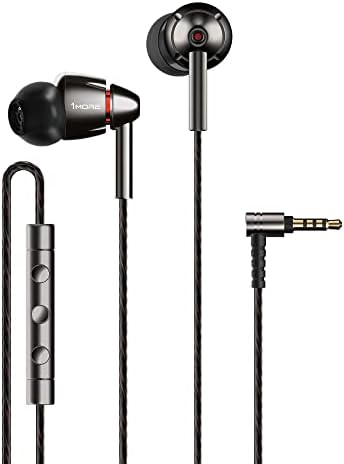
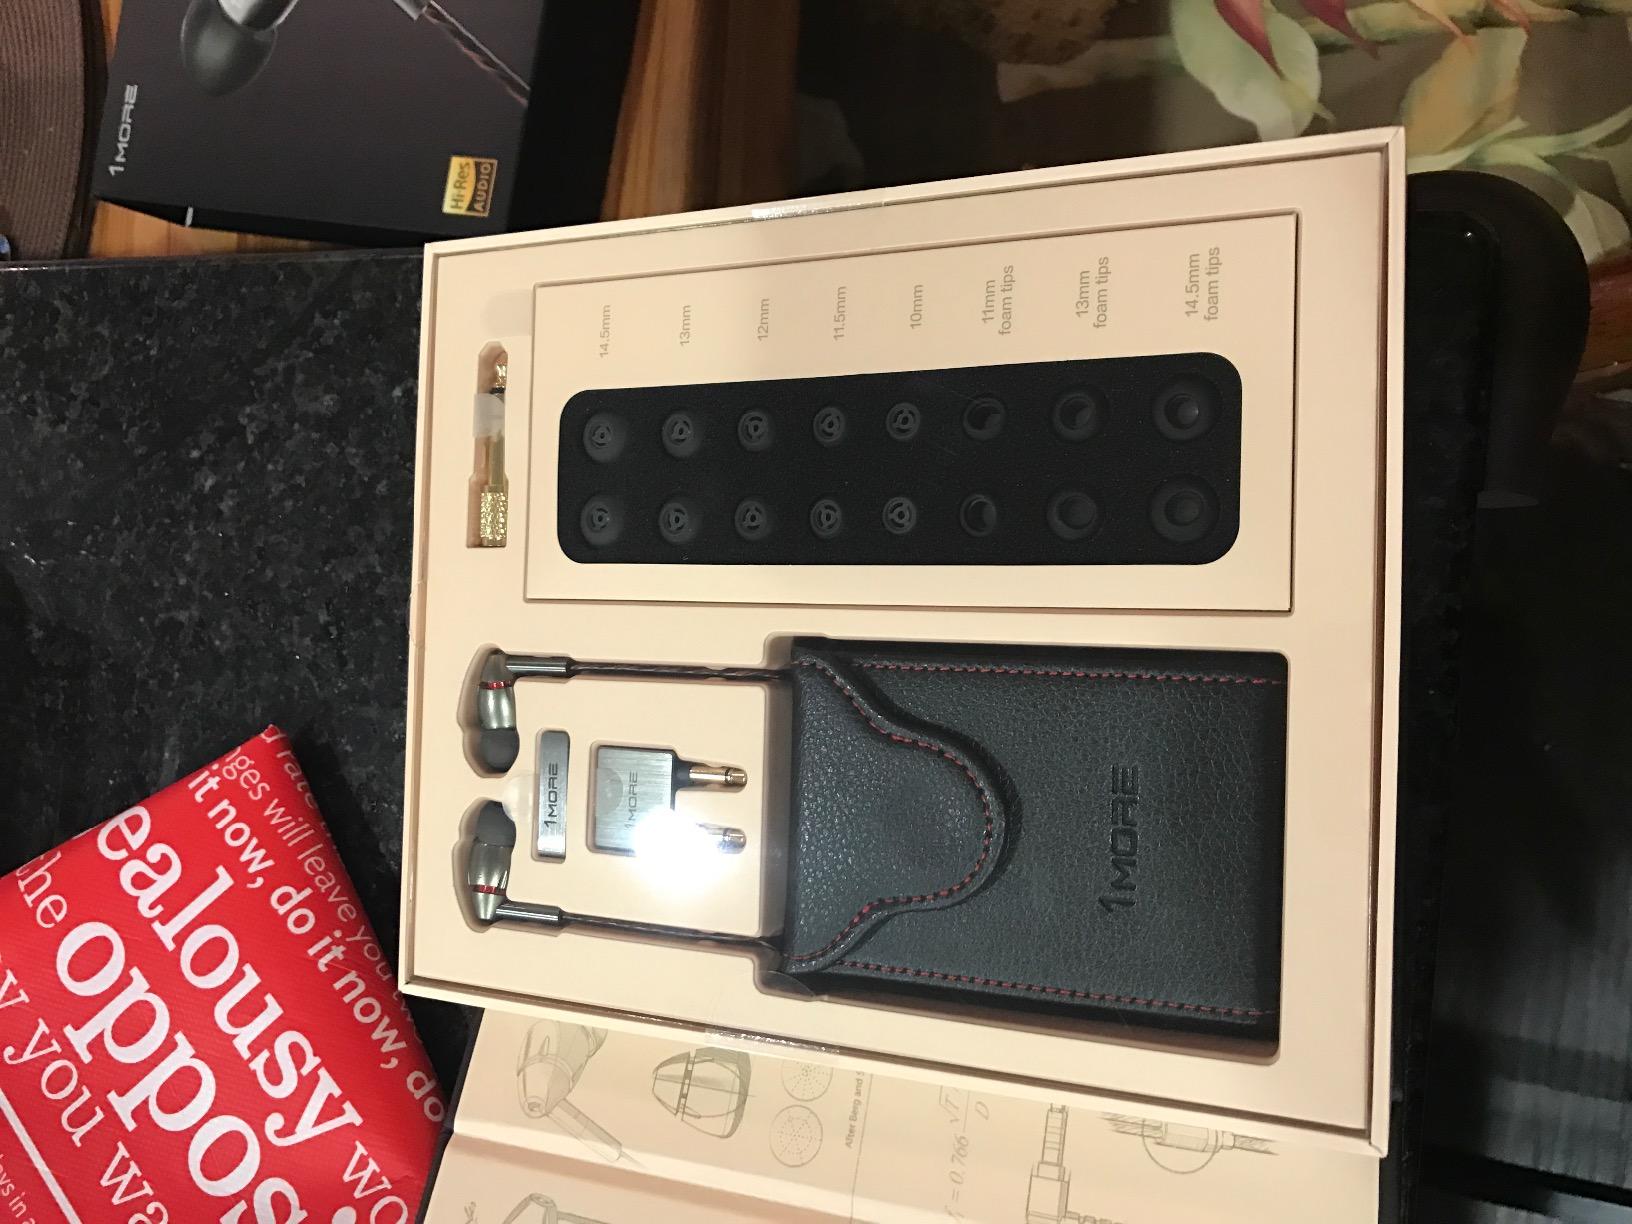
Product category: headphones
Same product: yes